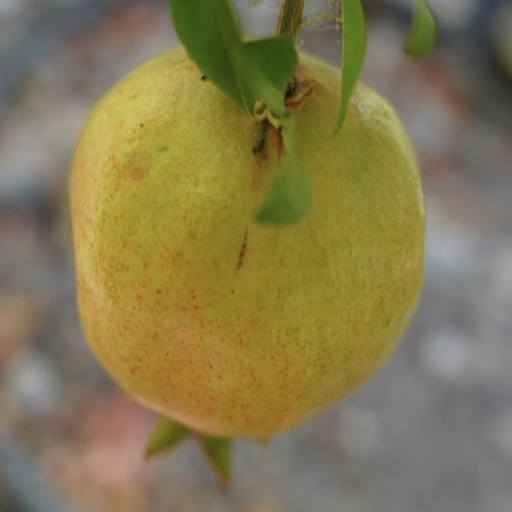
Label: Healthy